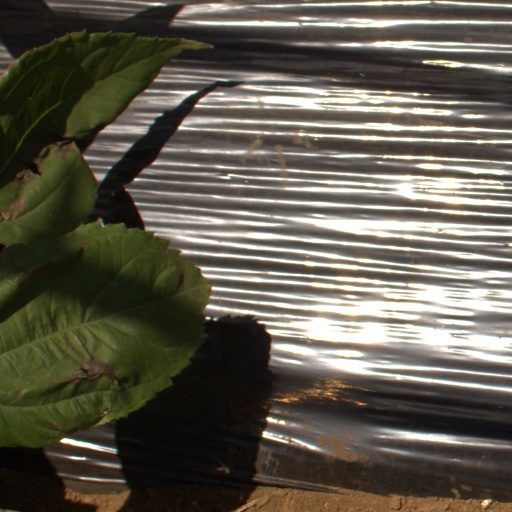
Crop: Jerusalem artichoke